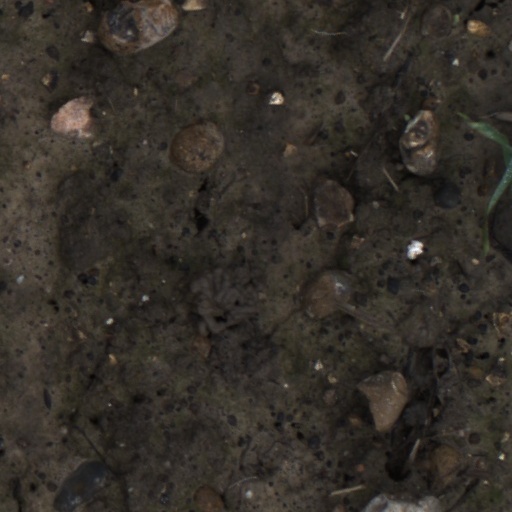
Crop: wheat